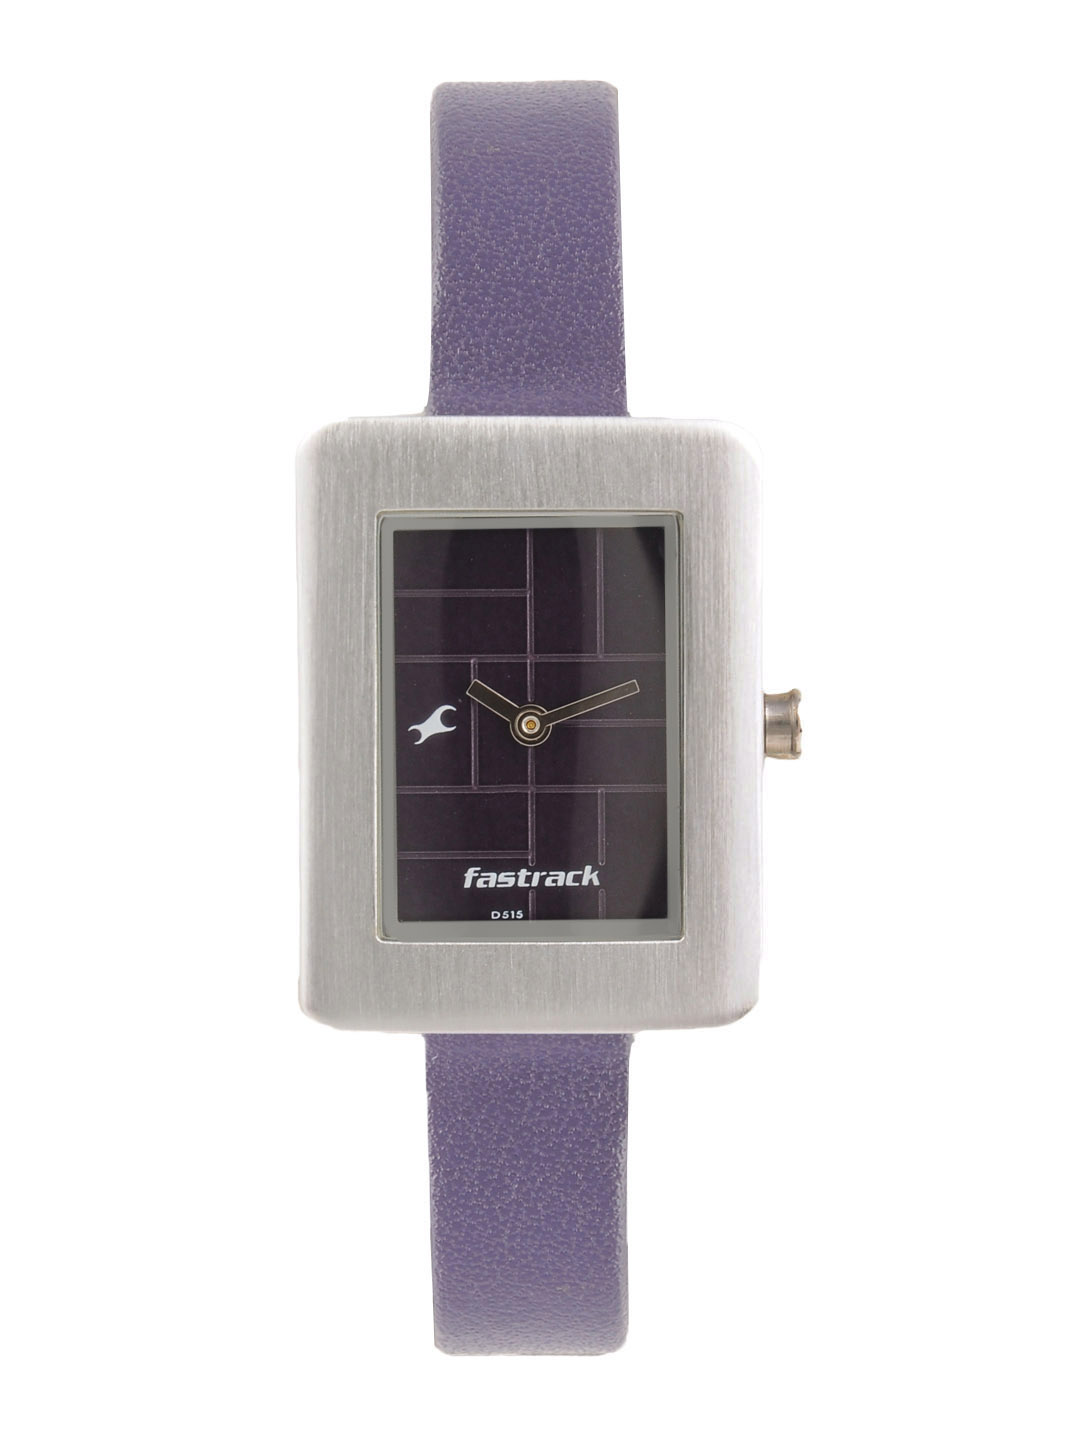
Fastrack Women Purple Watch
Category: Accessories / Watches / Watches
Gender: Women
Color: Purple
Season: Winter 2016
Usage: Casual